Wilmer Difo

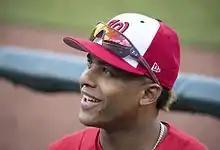
Difo with the Washington Nationals in 2017

Difo signed with the Washington Nationals as an international free agent on June 3, 2010. He made his professional debut that season for the Dominican Summer League Nationals. From 2010 to 2013, he played for the Gulf Coast Nationals, Auburn Doubledays, Hagerstown Suns and Potomac Nationals. Difo played the 2014 season with Hagerstown. He was named the 2014 South Atlantic League Most Valuable Player (MVP) with a .315 batting average, a .360 on-base percentage and a .470 slugging average, with 14 home runs and 90 runs batted in. He received the Bob Boone Award from the Nationals, which "recognizes professionalism and passion". Difo started 2015 with the Potomac Nationals and was promoted to the Double-A Harrisburg Senators after 19 games.